The FCI Consumer Guide

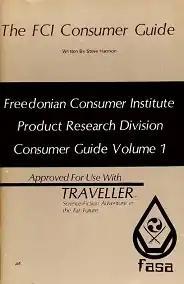

The FCI Consumer Guide is a 1982 role-playing game supplement for "Traveller" published by FASA.